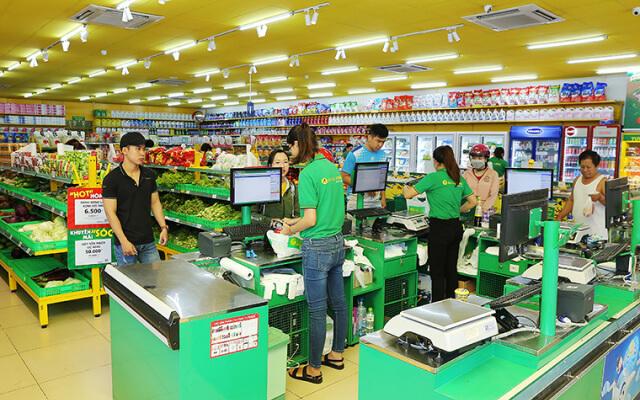
ở trong khu vực thanh toán có sự xuất hiện của những người mặc áo xanh lá cây